San Agustin Parish Church (Bay, Laguna)

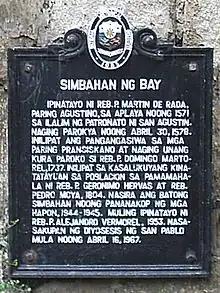
Church NHI historical marker installed in 1985

San Agustin Parish Church is historically considered as the oldest Roman Catholic church in the Province of Laguna upon the early conquest and establishment of La Laguna.